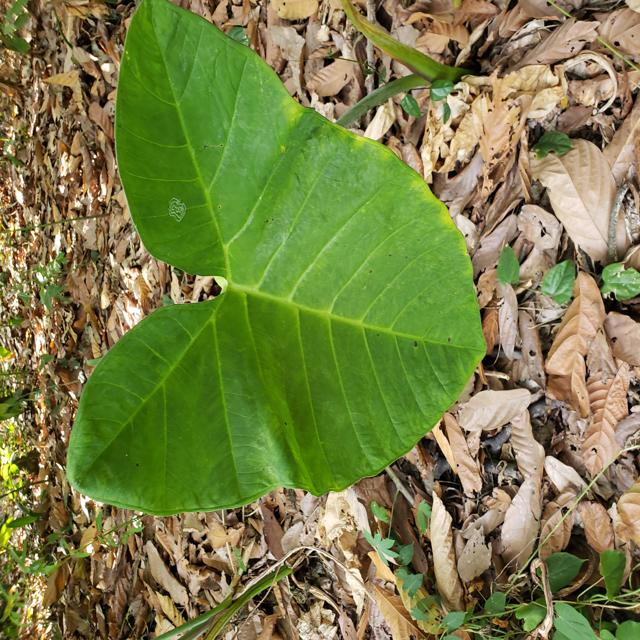
Label: Healthy